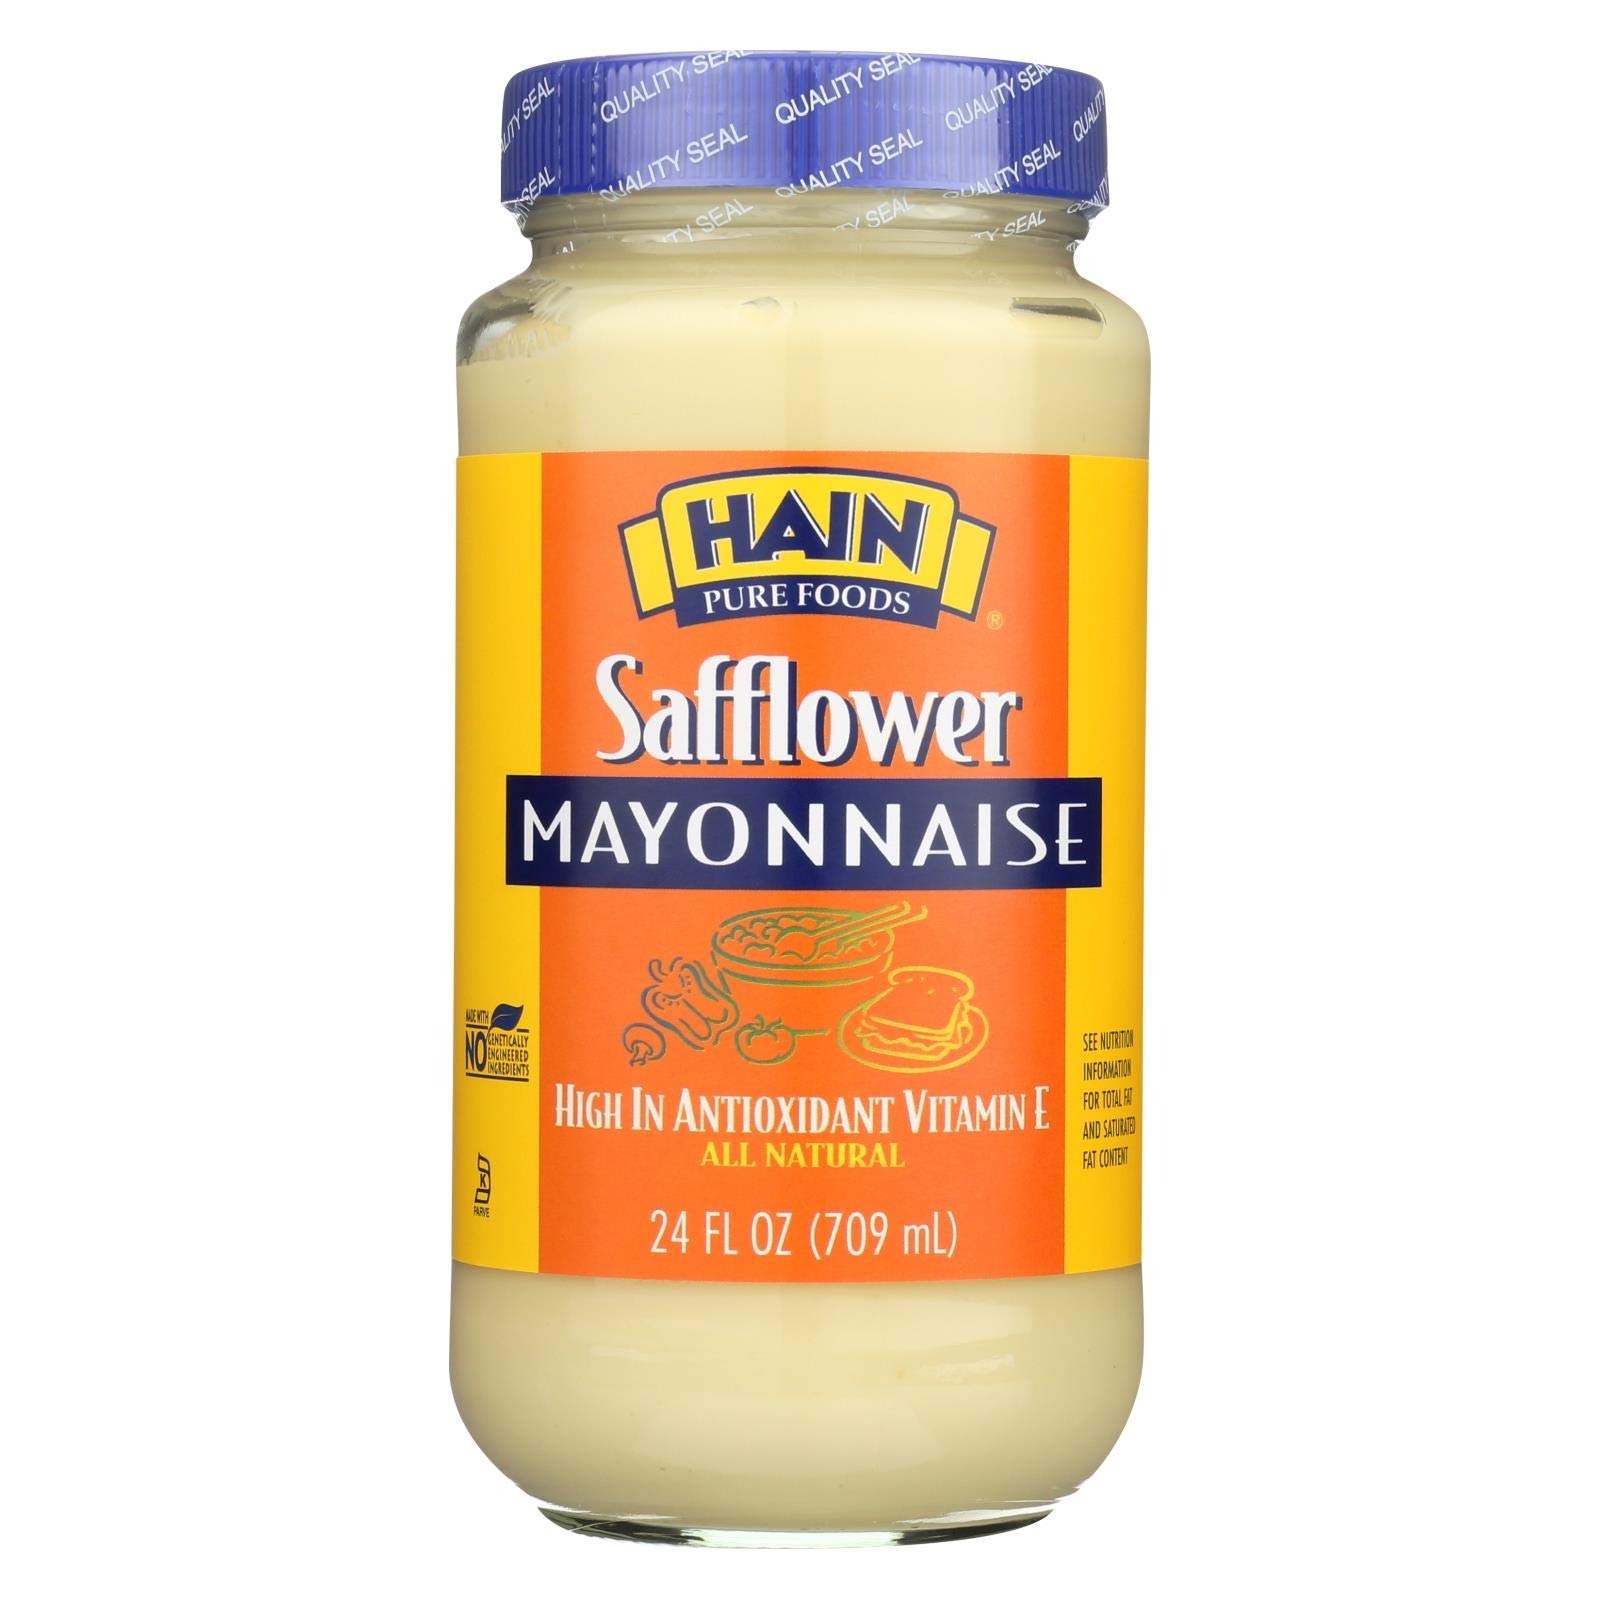
Item Name: Hain Mayonnaise - Safflower - Case of 12 - 24 oz.
Product Description: Safflower Mayonnaise Safflower Mayonnaise. High in antioxidant vitamin E. All natural. Made with NO Genetically Engineered Ingredients. INGREDIENTS: Expeller Pressed Safflower Oil, Whole Eggs, Grain Vinegar, Filtered Water, Egg Yolks, Salt, Egg Whites, Dehydrated Cane Juice, Spice, Lemon Juice Concentrate, Honey, Mixed Tocopherols (Vitamin E)*, Natural Flavors, Paprika Extractives (for Color). *Ingredient not found in regular mayonnaise. Nutrition Facts Serving Size: 1 Tbsp (14 g) Servings per Container: About 48 Nutrient Amount %DV Calories 100 Calories from Fat 100 Total Fat 11 g 17% Saturated Fat 1 g 6% Trans Fat 0 g Polyunsaturated Fat 8 g Monounsaturated Fat 2 g Cholesterol 5 mg 2% Sodium 80 mg 3% Total Carbohydrate 0 g 0% Protein 0 g Vitamin E 20% Not a significant source of dietary fiber, sugars, vitamin A, vitamin C, calcium and iron. Sealed for freshness. Refrigerate after opening. Do not freeze. Kosher Parve. Glass jar.
Value: 288.0
Unit: Fl Oz

Price: 8.69